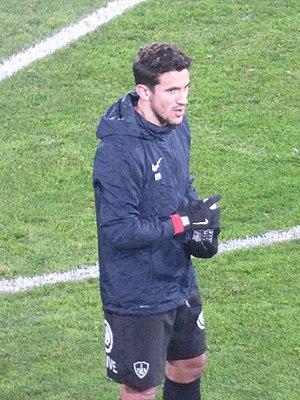
Gaëtan Belaud avant le match RC Lens / Stade brestois, le 4 décembre 2018, comptant pour la dix-septième journée du championnat de France de football de Ligue 2 2018-2019, au Stade Bollaert-Delelis.
Gaëtan Belaud est un footballeur français né à Oloron-Sainte-Marie le 16 septembre 1986. Il évolue au poste de défenseur latéral droit au Paris Football Club.